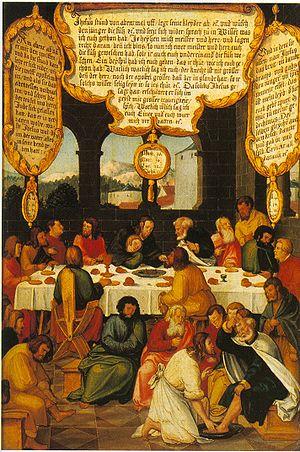
La Cène est le nom donné dans la religion chrétienne au dernier repas que Jésus-Christ prit avec les douze apôtres le soir du Jeudi saint, avant la Pâque juive, peu de temps avant son arrestation, la veille de sa crucifixion, et trois jours avant sa résurrection. Après avoir célébré avec eux la Pâque, il institua l'Eucharistie — selon trois des quatre évangiles canoniques — en disant : « Ceci est mon corps, ceci est mon sang ».